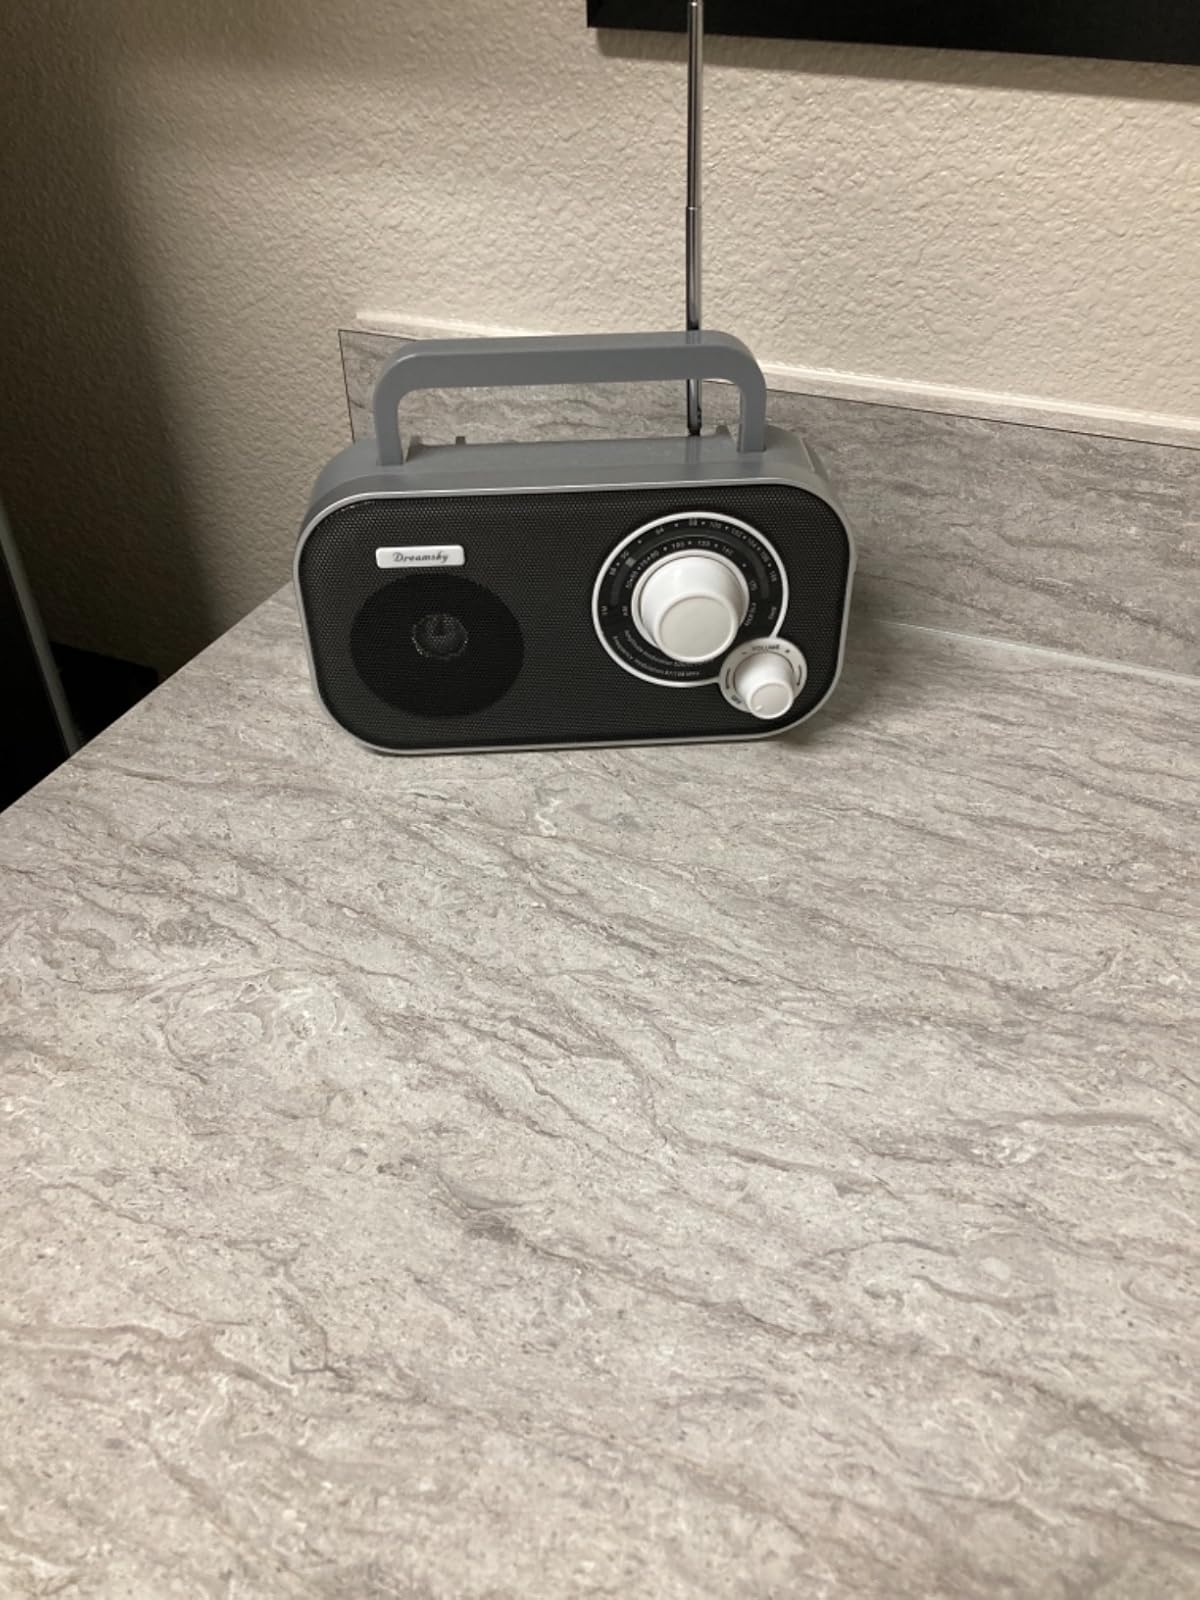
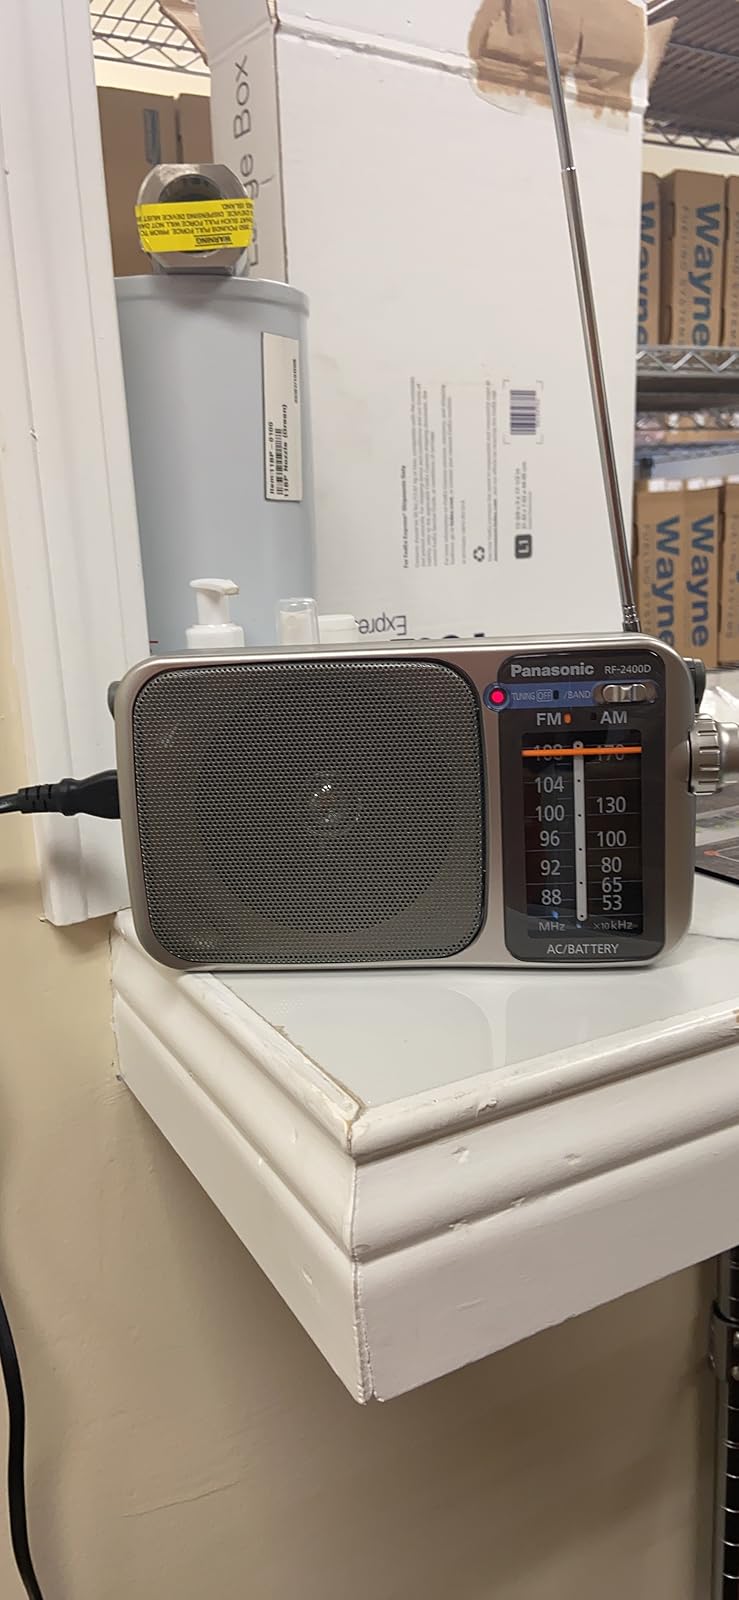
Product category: radio
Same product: no